Patagonia

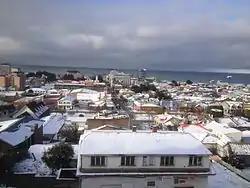
View of Punta Arenas, Chile, in winter

Patagonia's climate is mostly cool and dry year round. The east coast is warmer than the west, especially in summer, as a branch of the southern equatorial current reaches its shores, whereas the west coast is washed by a cold current. However, winters are colder on the inland plateaus east of the slopes and further down the coast on the southeast end of the Patagonian region. For example, at Puerto Montt, on the inlet behind Chiloé Island, the mean annual temperature is and the average extremes are , whereas at Bahía Blanca near the Atlantic coast and just outside the northern confines of Patagonia, the annual temperature is and the range much greater, as temperatures above and below are recorded every year. At Punta Arenas, in the extreme south, the mean temperature is and the average extremes are . The prevailing winds are westerly, and the westward slope has a much heavier precipitation than the eastern in a rainshadow effect; the western islands close to Torres del Paine receive an annual precipitation of , while the eastern hills have less than and the plains have as little as of annual precipitation.